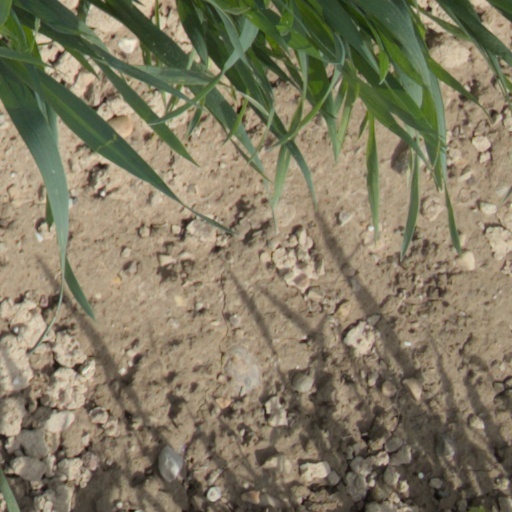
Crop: wheat